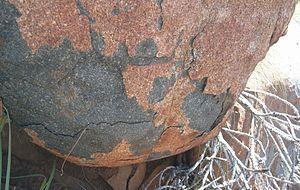
altération dolerite, Montagne d'Amatole, l'Afrique du Sud Русский: шелушение долеpитов, Aматоле Горы, Южно-Африканская Республика